Calculator

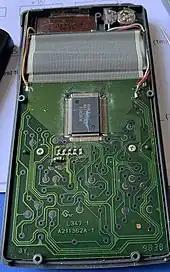
The interior of a Casio FX-991s calculator

Clock rate of a processor chip refers to the frequency at which the central processing unit (CPU) is running. It is used as an indicator of the processor's speed, and is measured in "clock cycles per second" or hertz (Hz). For basic calculators, the speed can vary from a few hundred hertz to the kilohertz range.